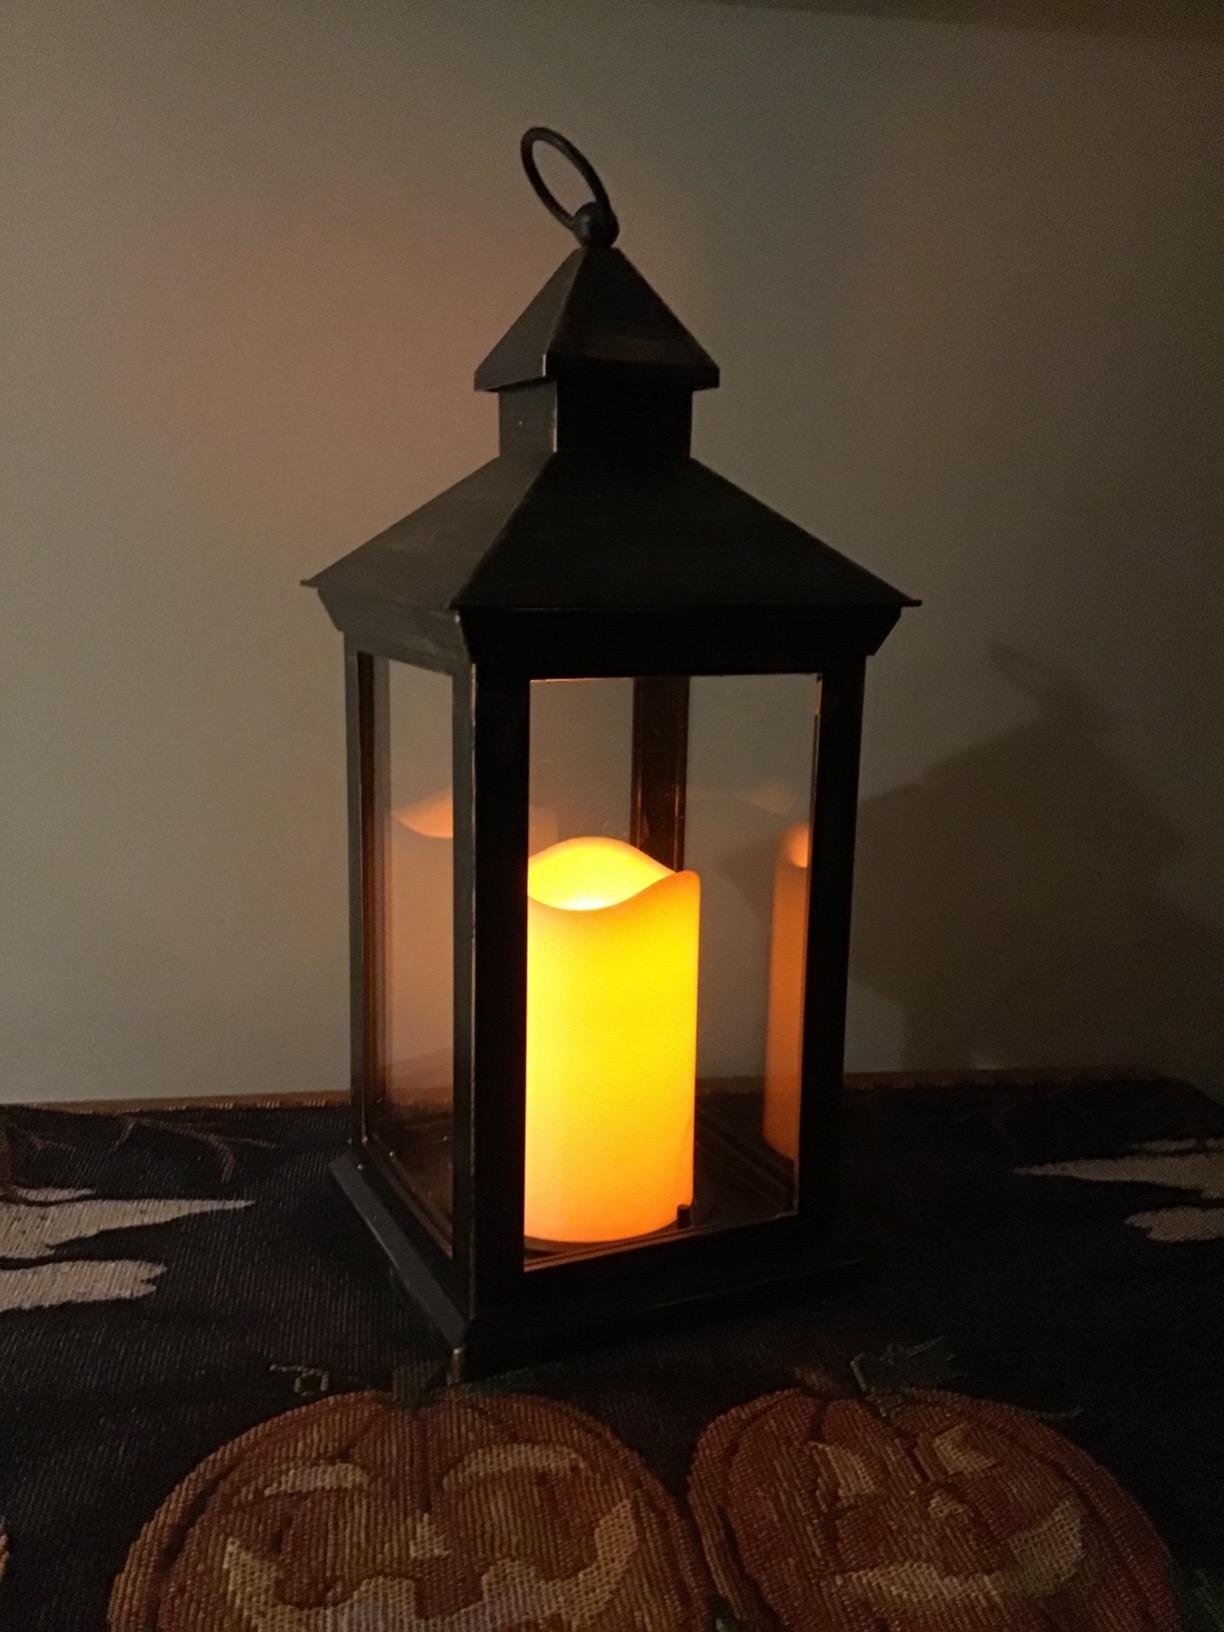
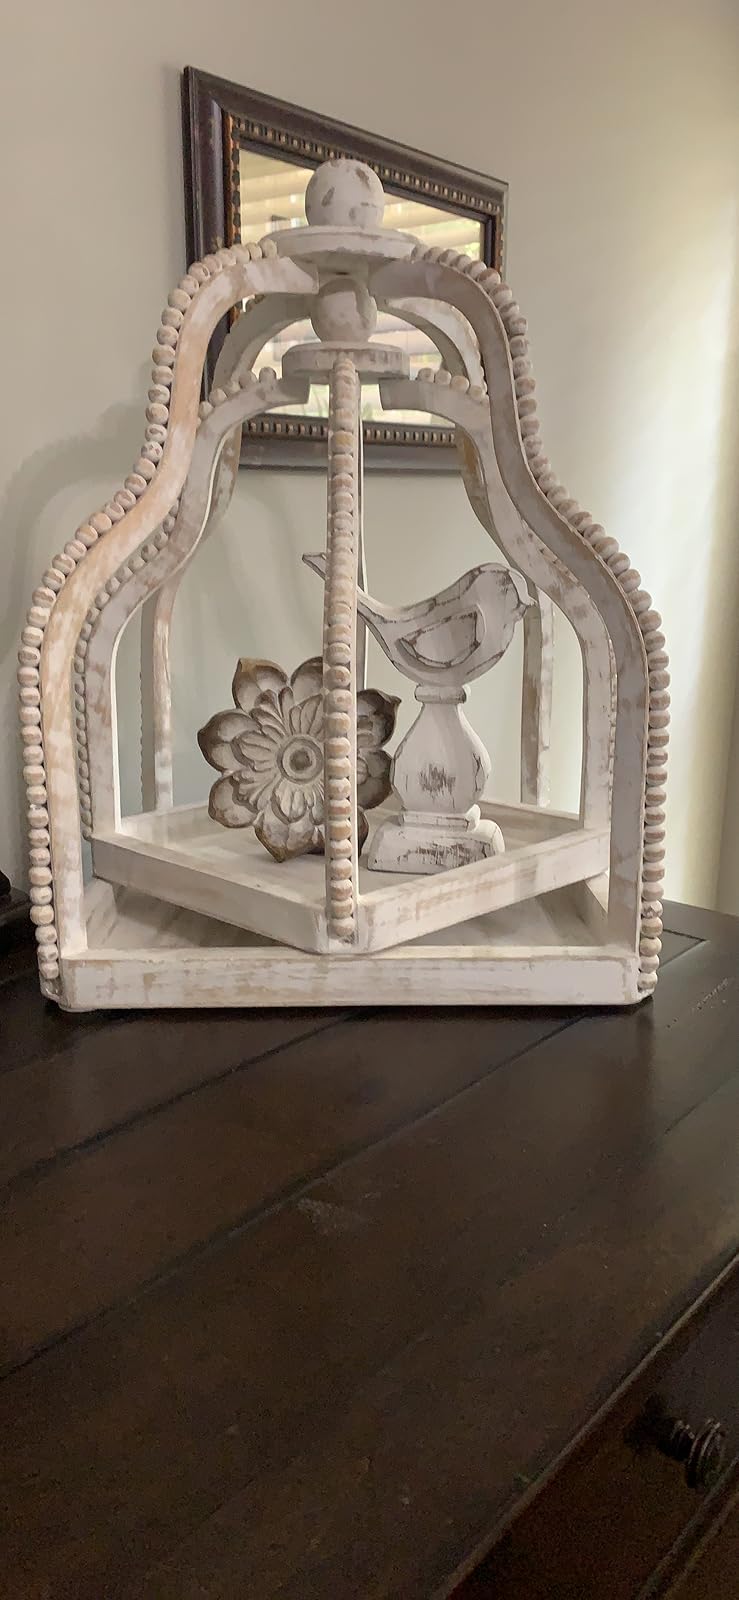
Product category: lantern
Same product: no